Katakis

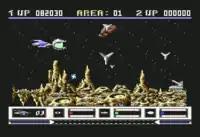
C64 battle scene

Katakis has a very similar theme as the game "R-Type", with multiple levels, power-ups and various end-bosses. Players must eliminate enemy opponents to reach various end-bosses. One major innovation is the fact that the two-player mode features the second player controlling the Force module. This creates an unusual play strategy of the attacker and the defender, since the main ship is vulnerable to enemy fire and hazards.